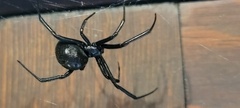
Species: Lactrodectus_hesperus